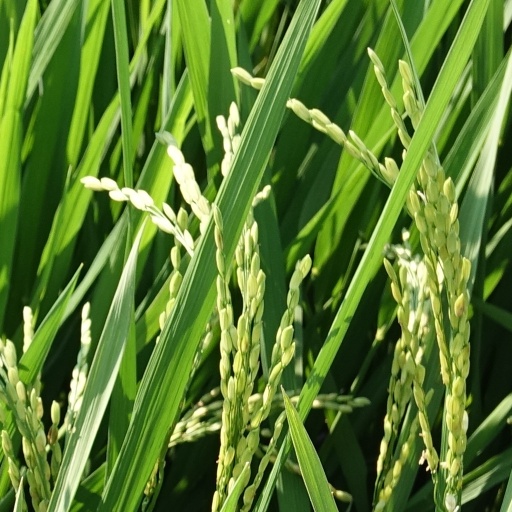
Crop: rice